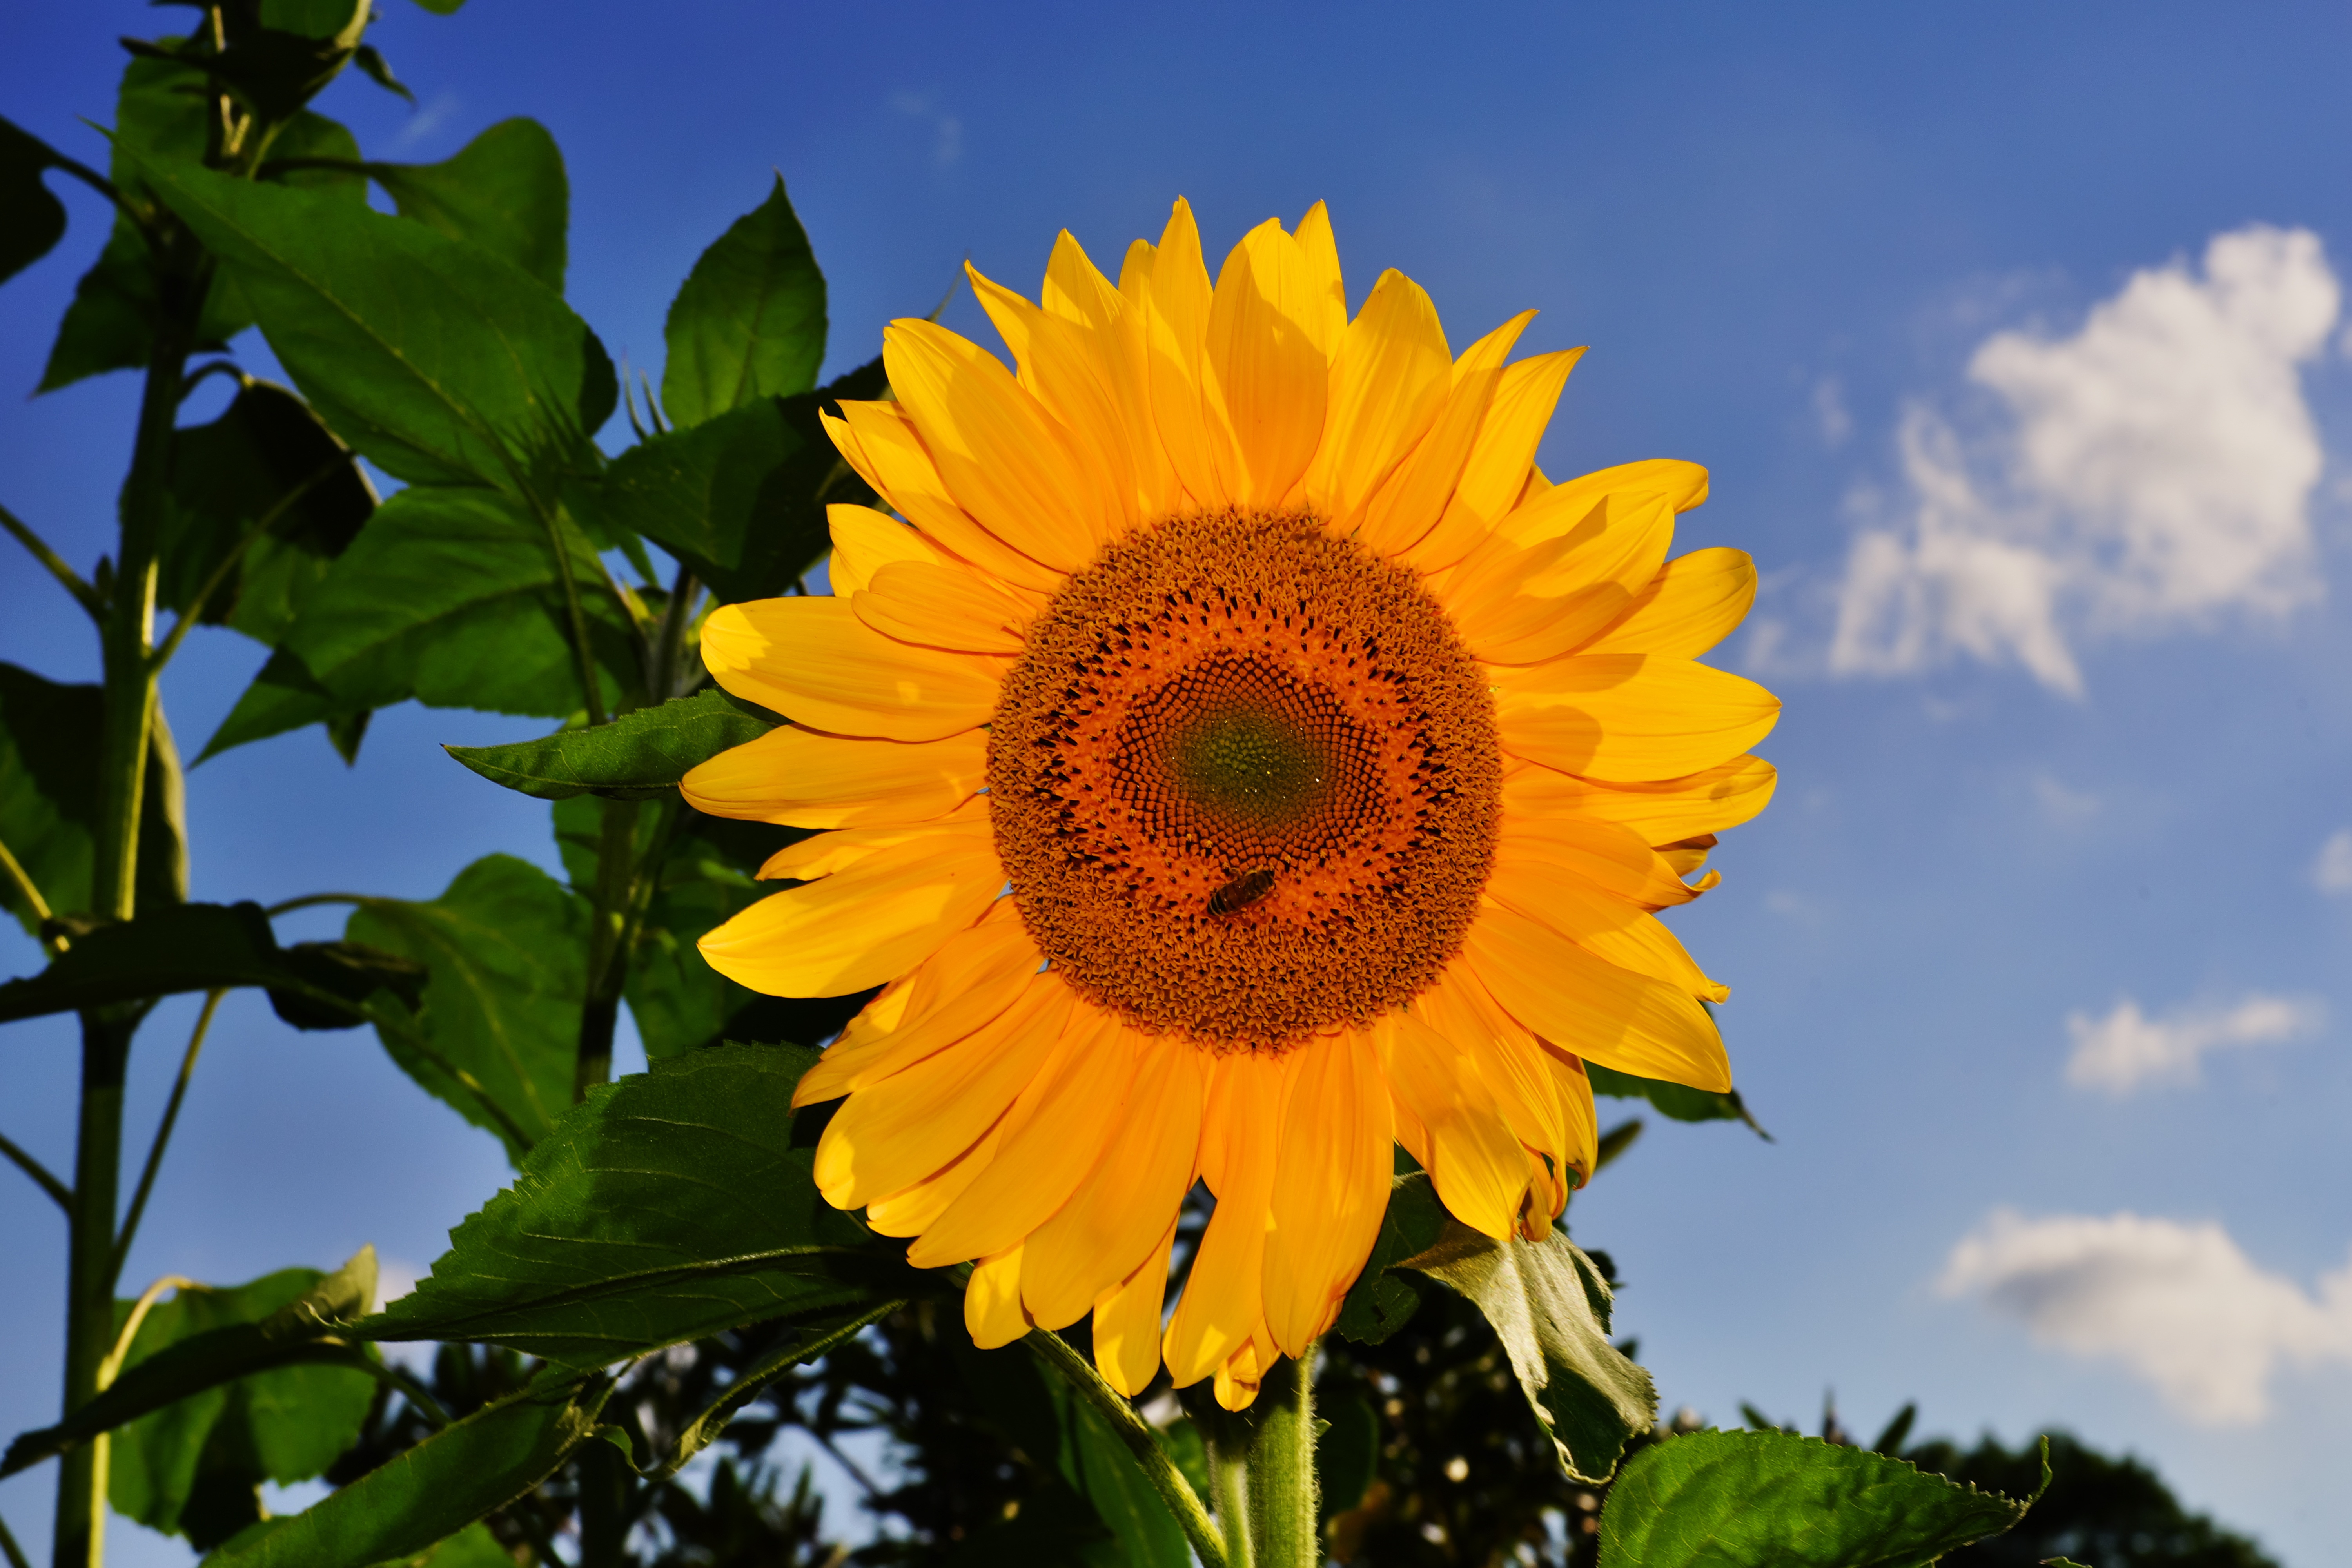
nature, blossom, plant, field, flower, petal, bloom, summer, botany, colorful, yellow, garden, close, flora, sunflower, yellow flower, sun flower, beautiful, filigree, flowering plant, daisy family, summer flower, asterales, sunflower seed, plant stem, land plant